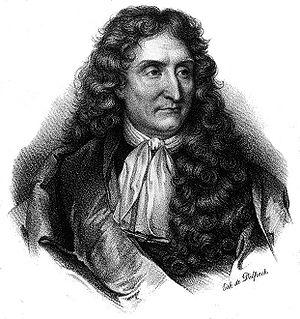
Un fabuliste est un auteur de fables, c'est-à-dire de récits dans un style utilisant l’allégorie comme base littéraire. Souvent, la fable se termine par un épilogue, la morale, la plupart du temps, les personnages d'une fable sont des animaux qui incarnent des types d'humains. Le fabuliste s’exprime en vers ou en prose.